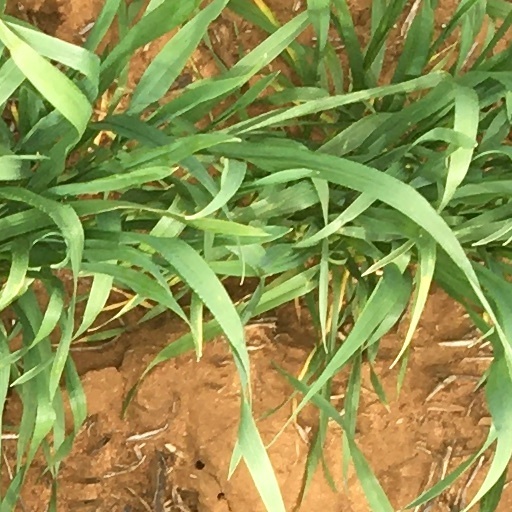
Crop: wheat